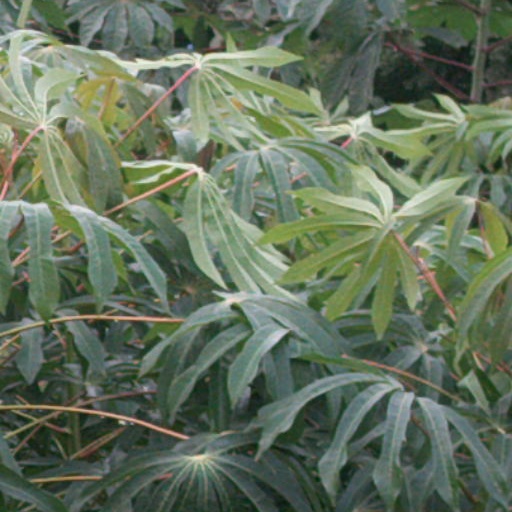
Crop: cassava